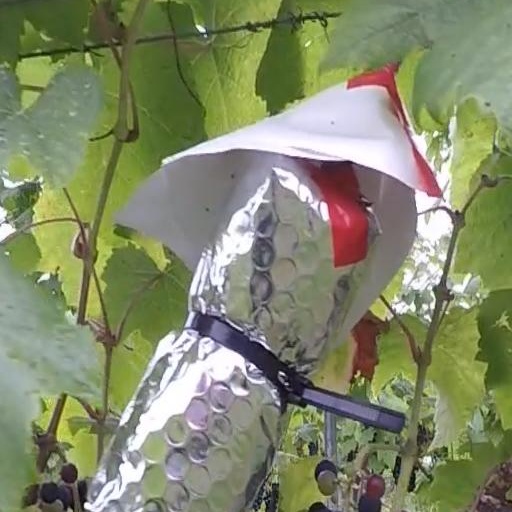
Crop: grape